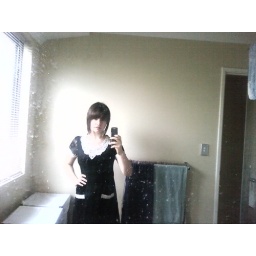
I love the soft white lighting, shame about it being snapped in the bathroom. Frosted windows make a nice diffuser.